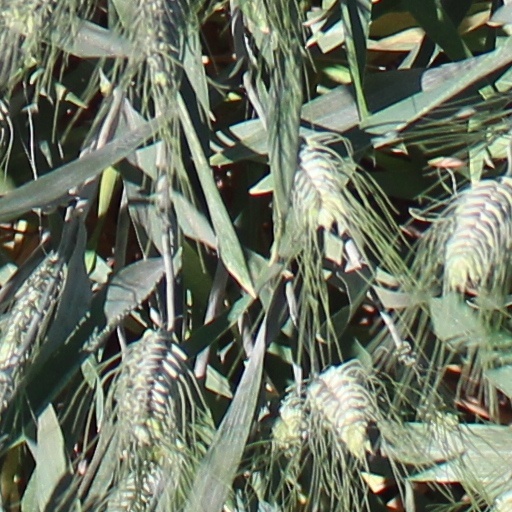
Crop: wheat